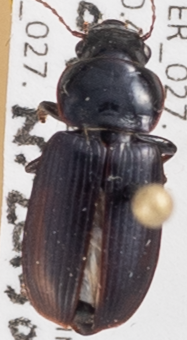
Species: Harpalus amputatus
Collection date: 2015-07-09
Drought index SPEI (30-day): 0.32
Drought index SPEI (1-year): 1.69
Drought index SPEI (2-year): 1.69